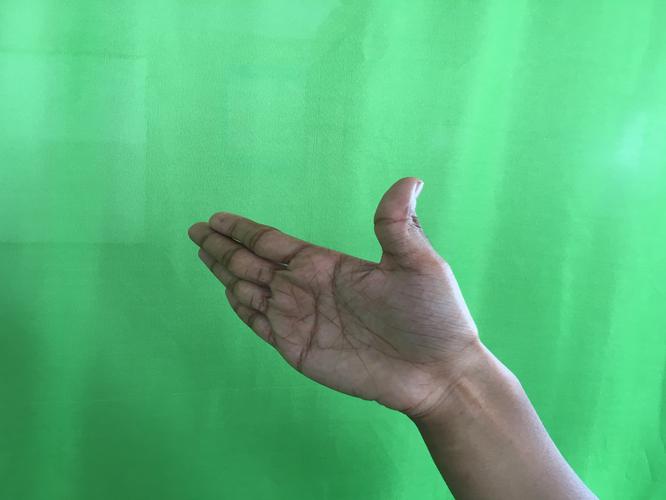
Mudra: Ardhachandran
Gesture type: single_hand